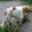
Label: dog